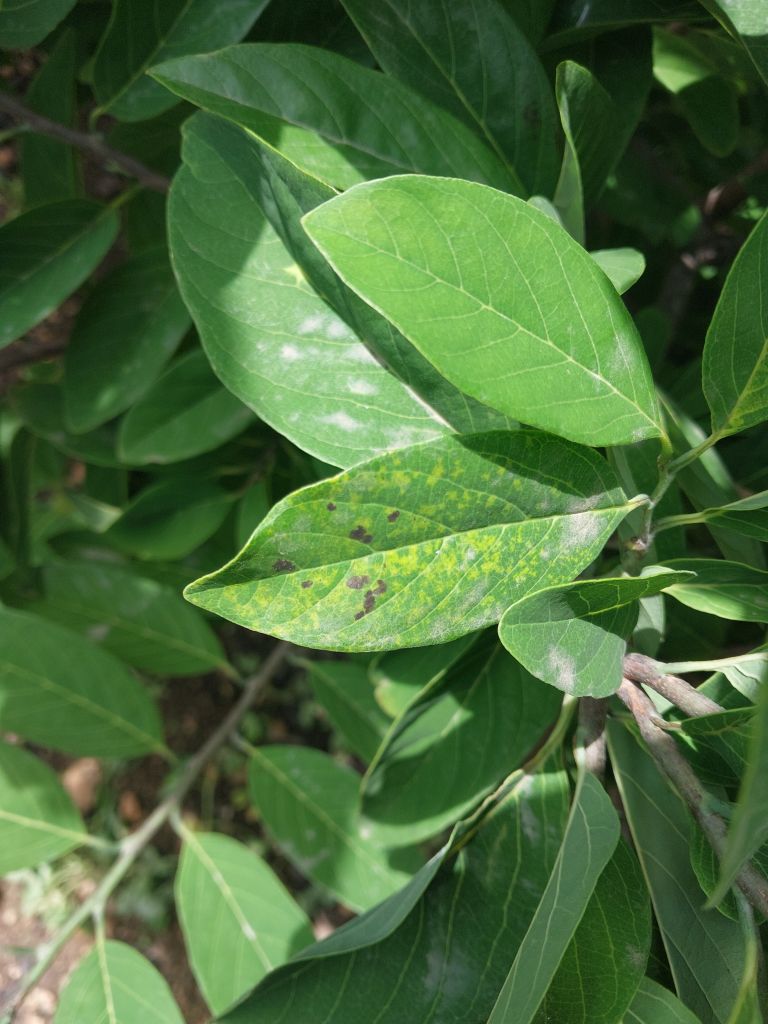
Disease label: Leaf spot on Leaves